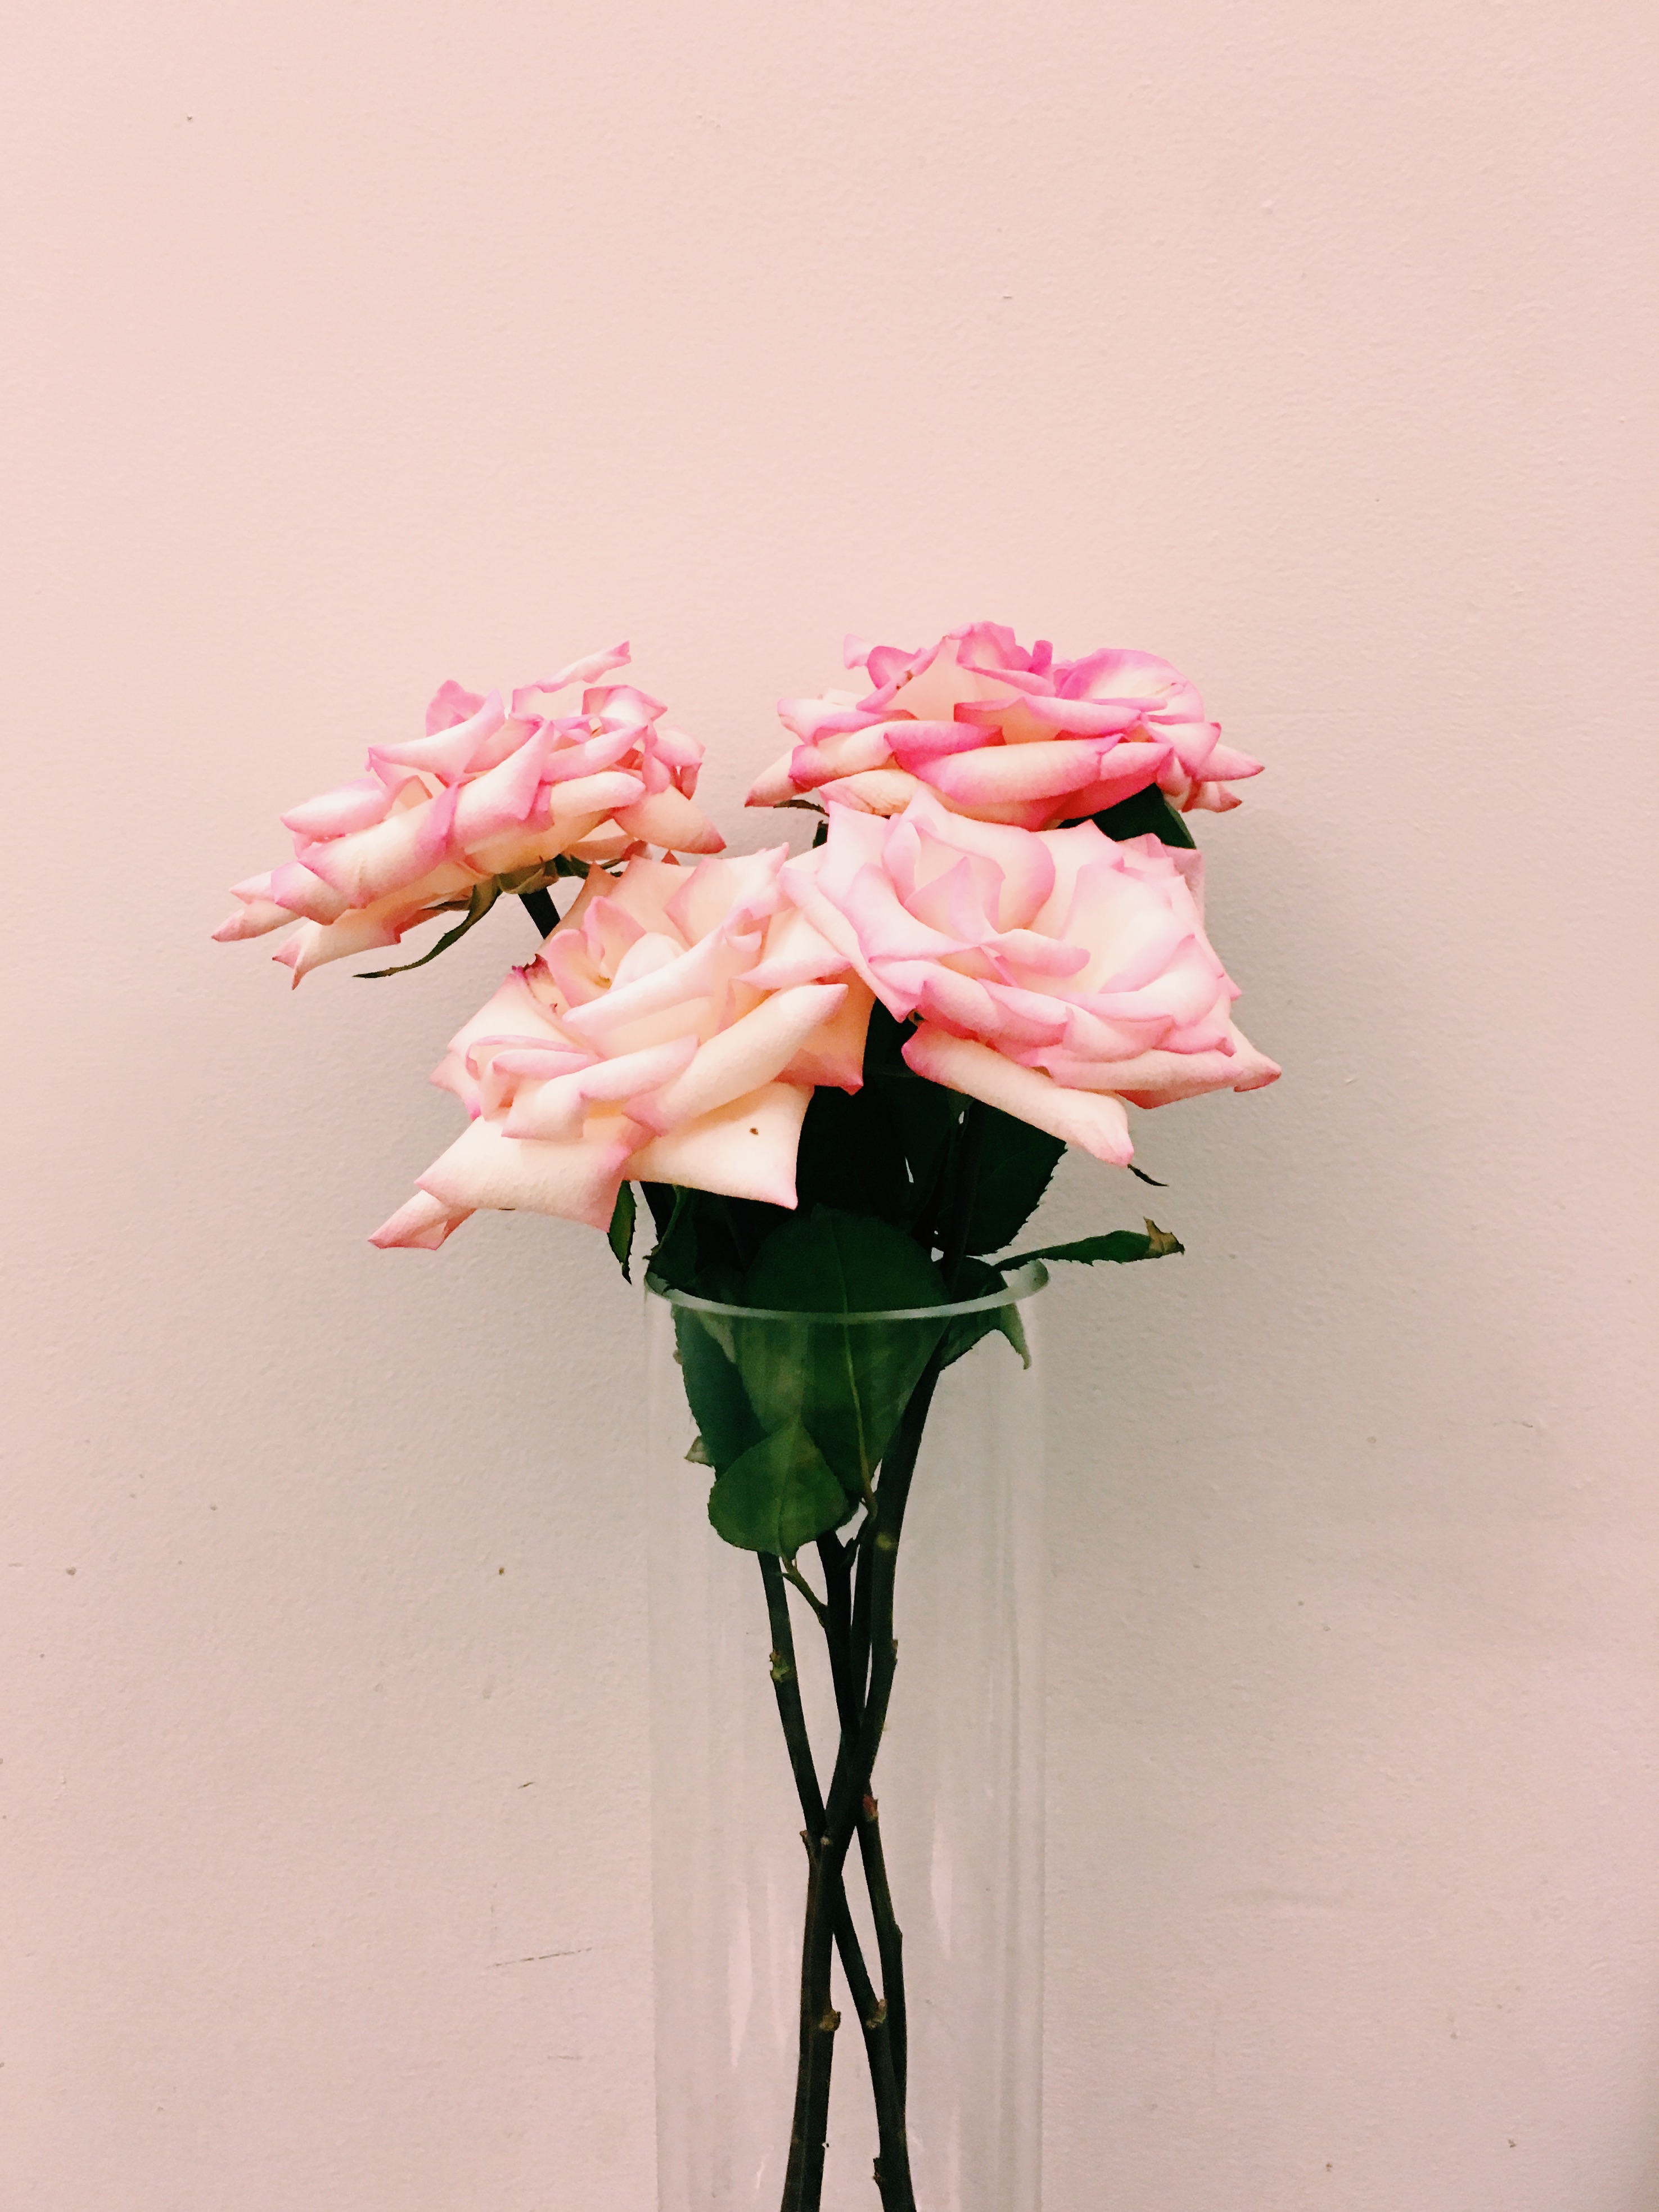
plant, flower, petal, pink, floristry, flowering plant, garden roses, flower bouquet, cut flowers, floral design, centrepiece, artificial flower, land plant, flower arranging